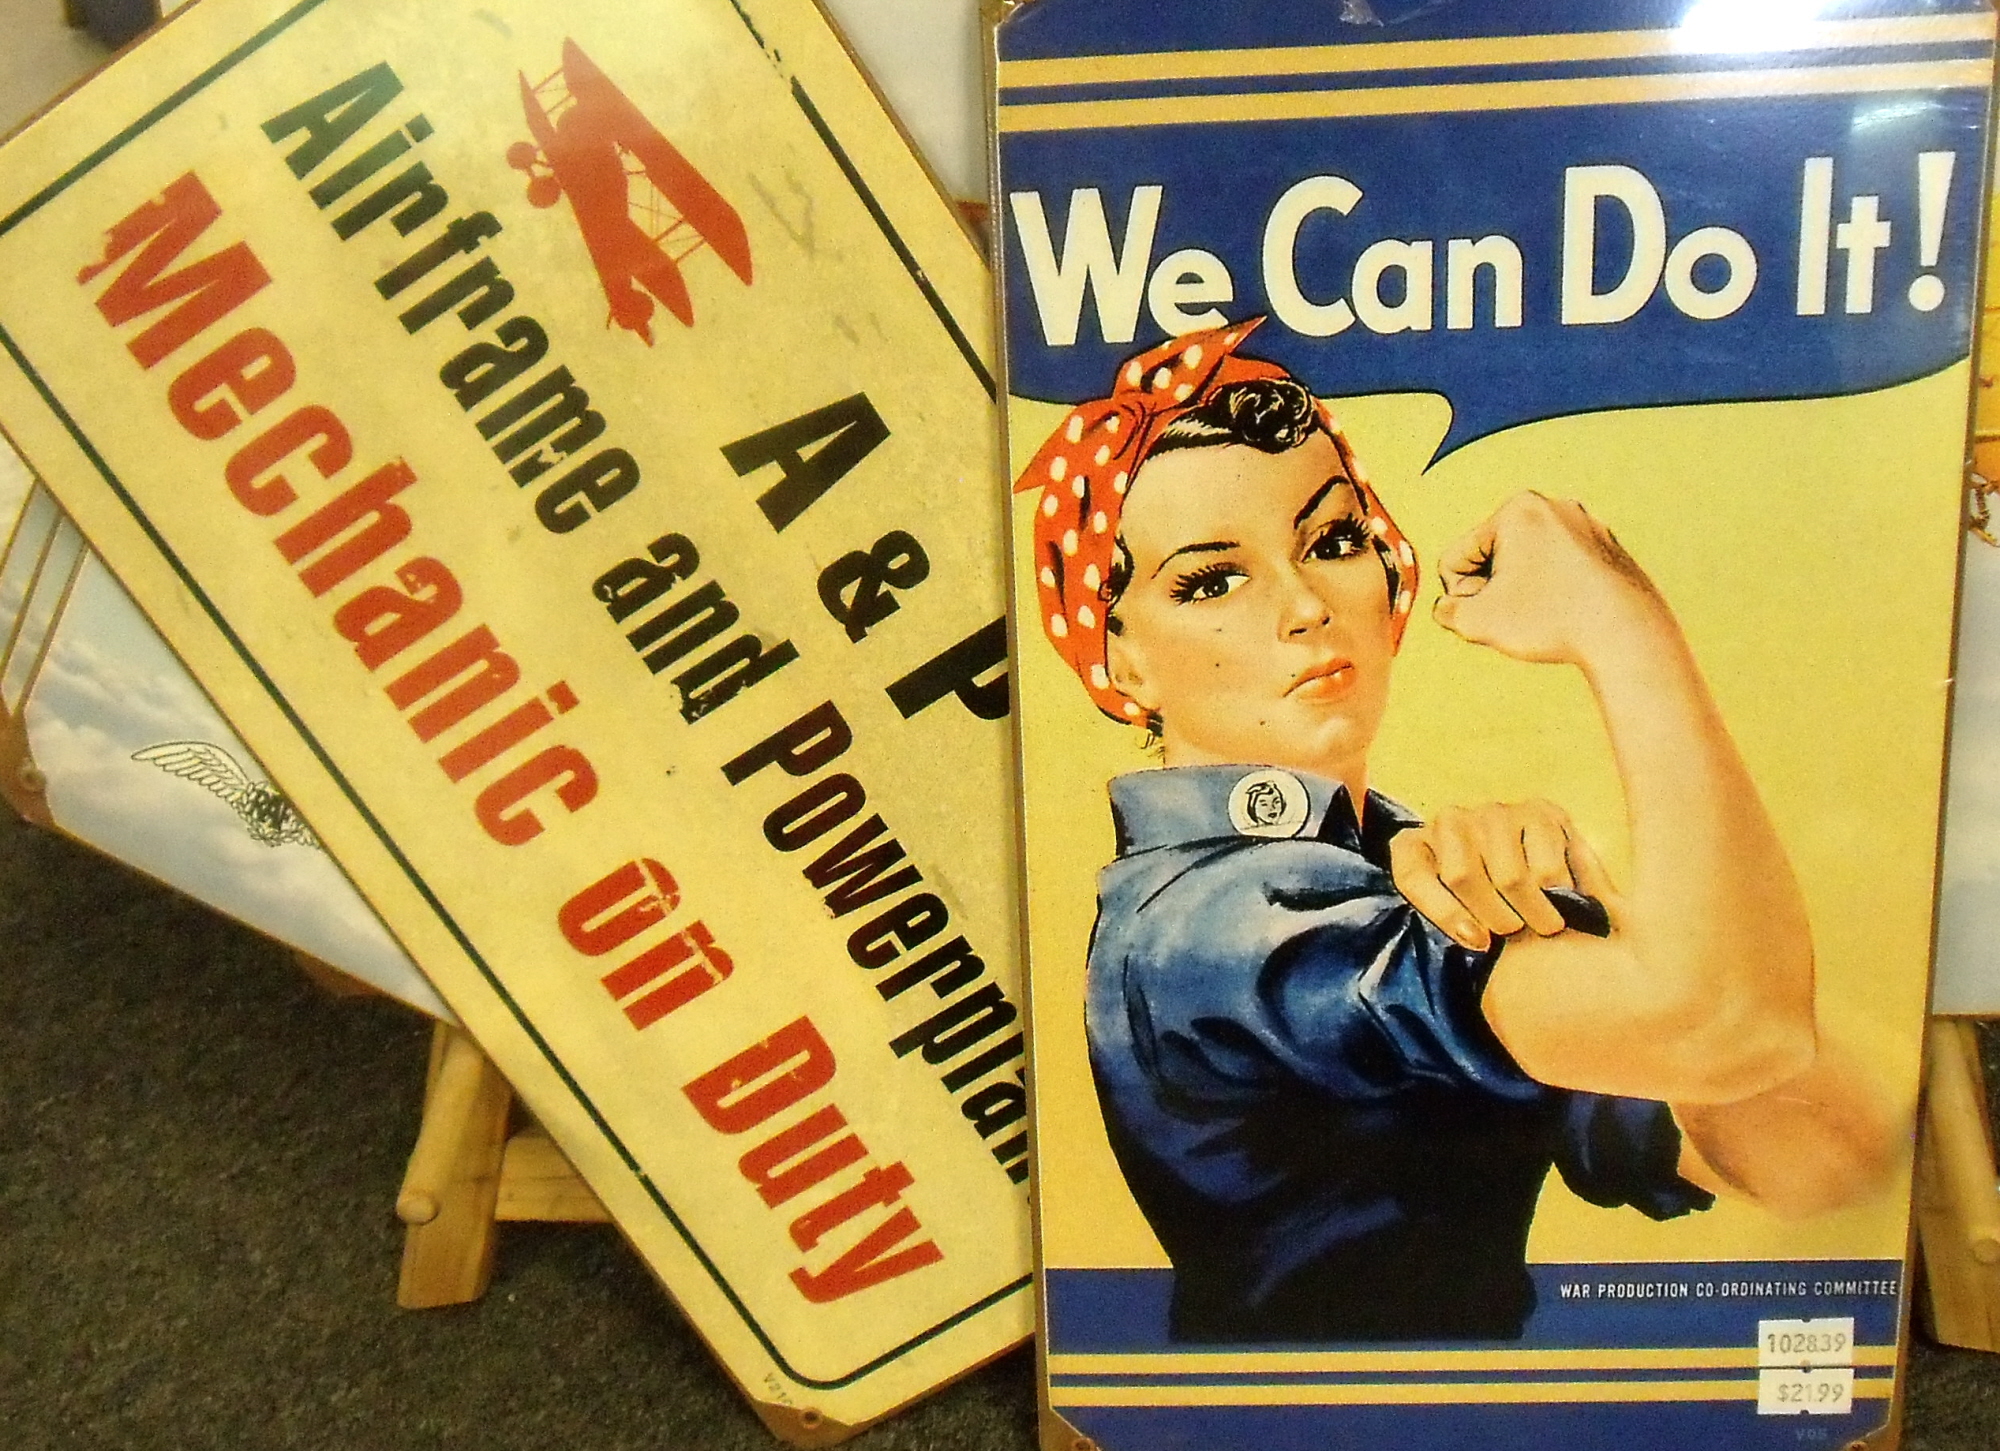
advertising, store, museum, aviation, banner, signage, 2011, canada, winnipeg, signs, geotagged, poster, manitoba, comics, subarcticmike, rosietheriveter, memorabilia, slogans, wecandoit